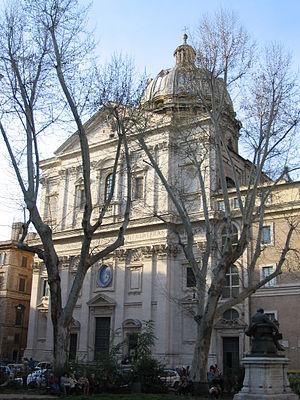
L'église San Carlo ai Catinari est une église de Rome, situé sur la place Benedetto Cairoli, dans le quartier de Sant'Eustachio.